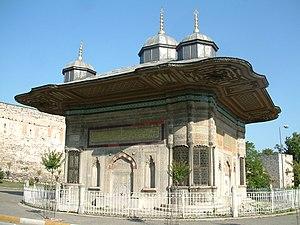
L’Ère des Tulipes ou Période des Tulipes est une période de l'histoire ottomane qui débute avec le traité de Passarowitz et s'achève avec la rébellion de Patrona Halil. Relativement pacifique, cette période a vu le début de l'occidentalisation de l'Empire ottoman.